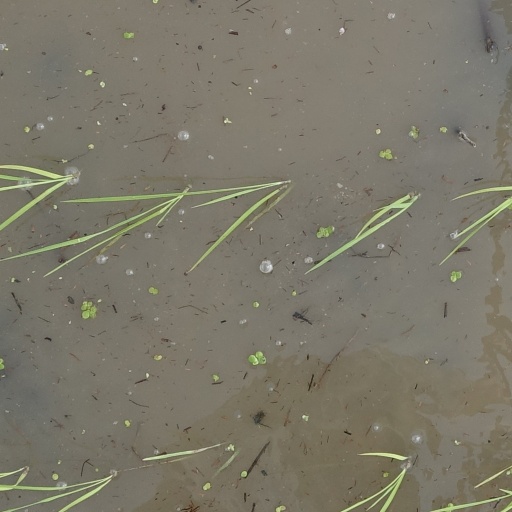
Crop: rice